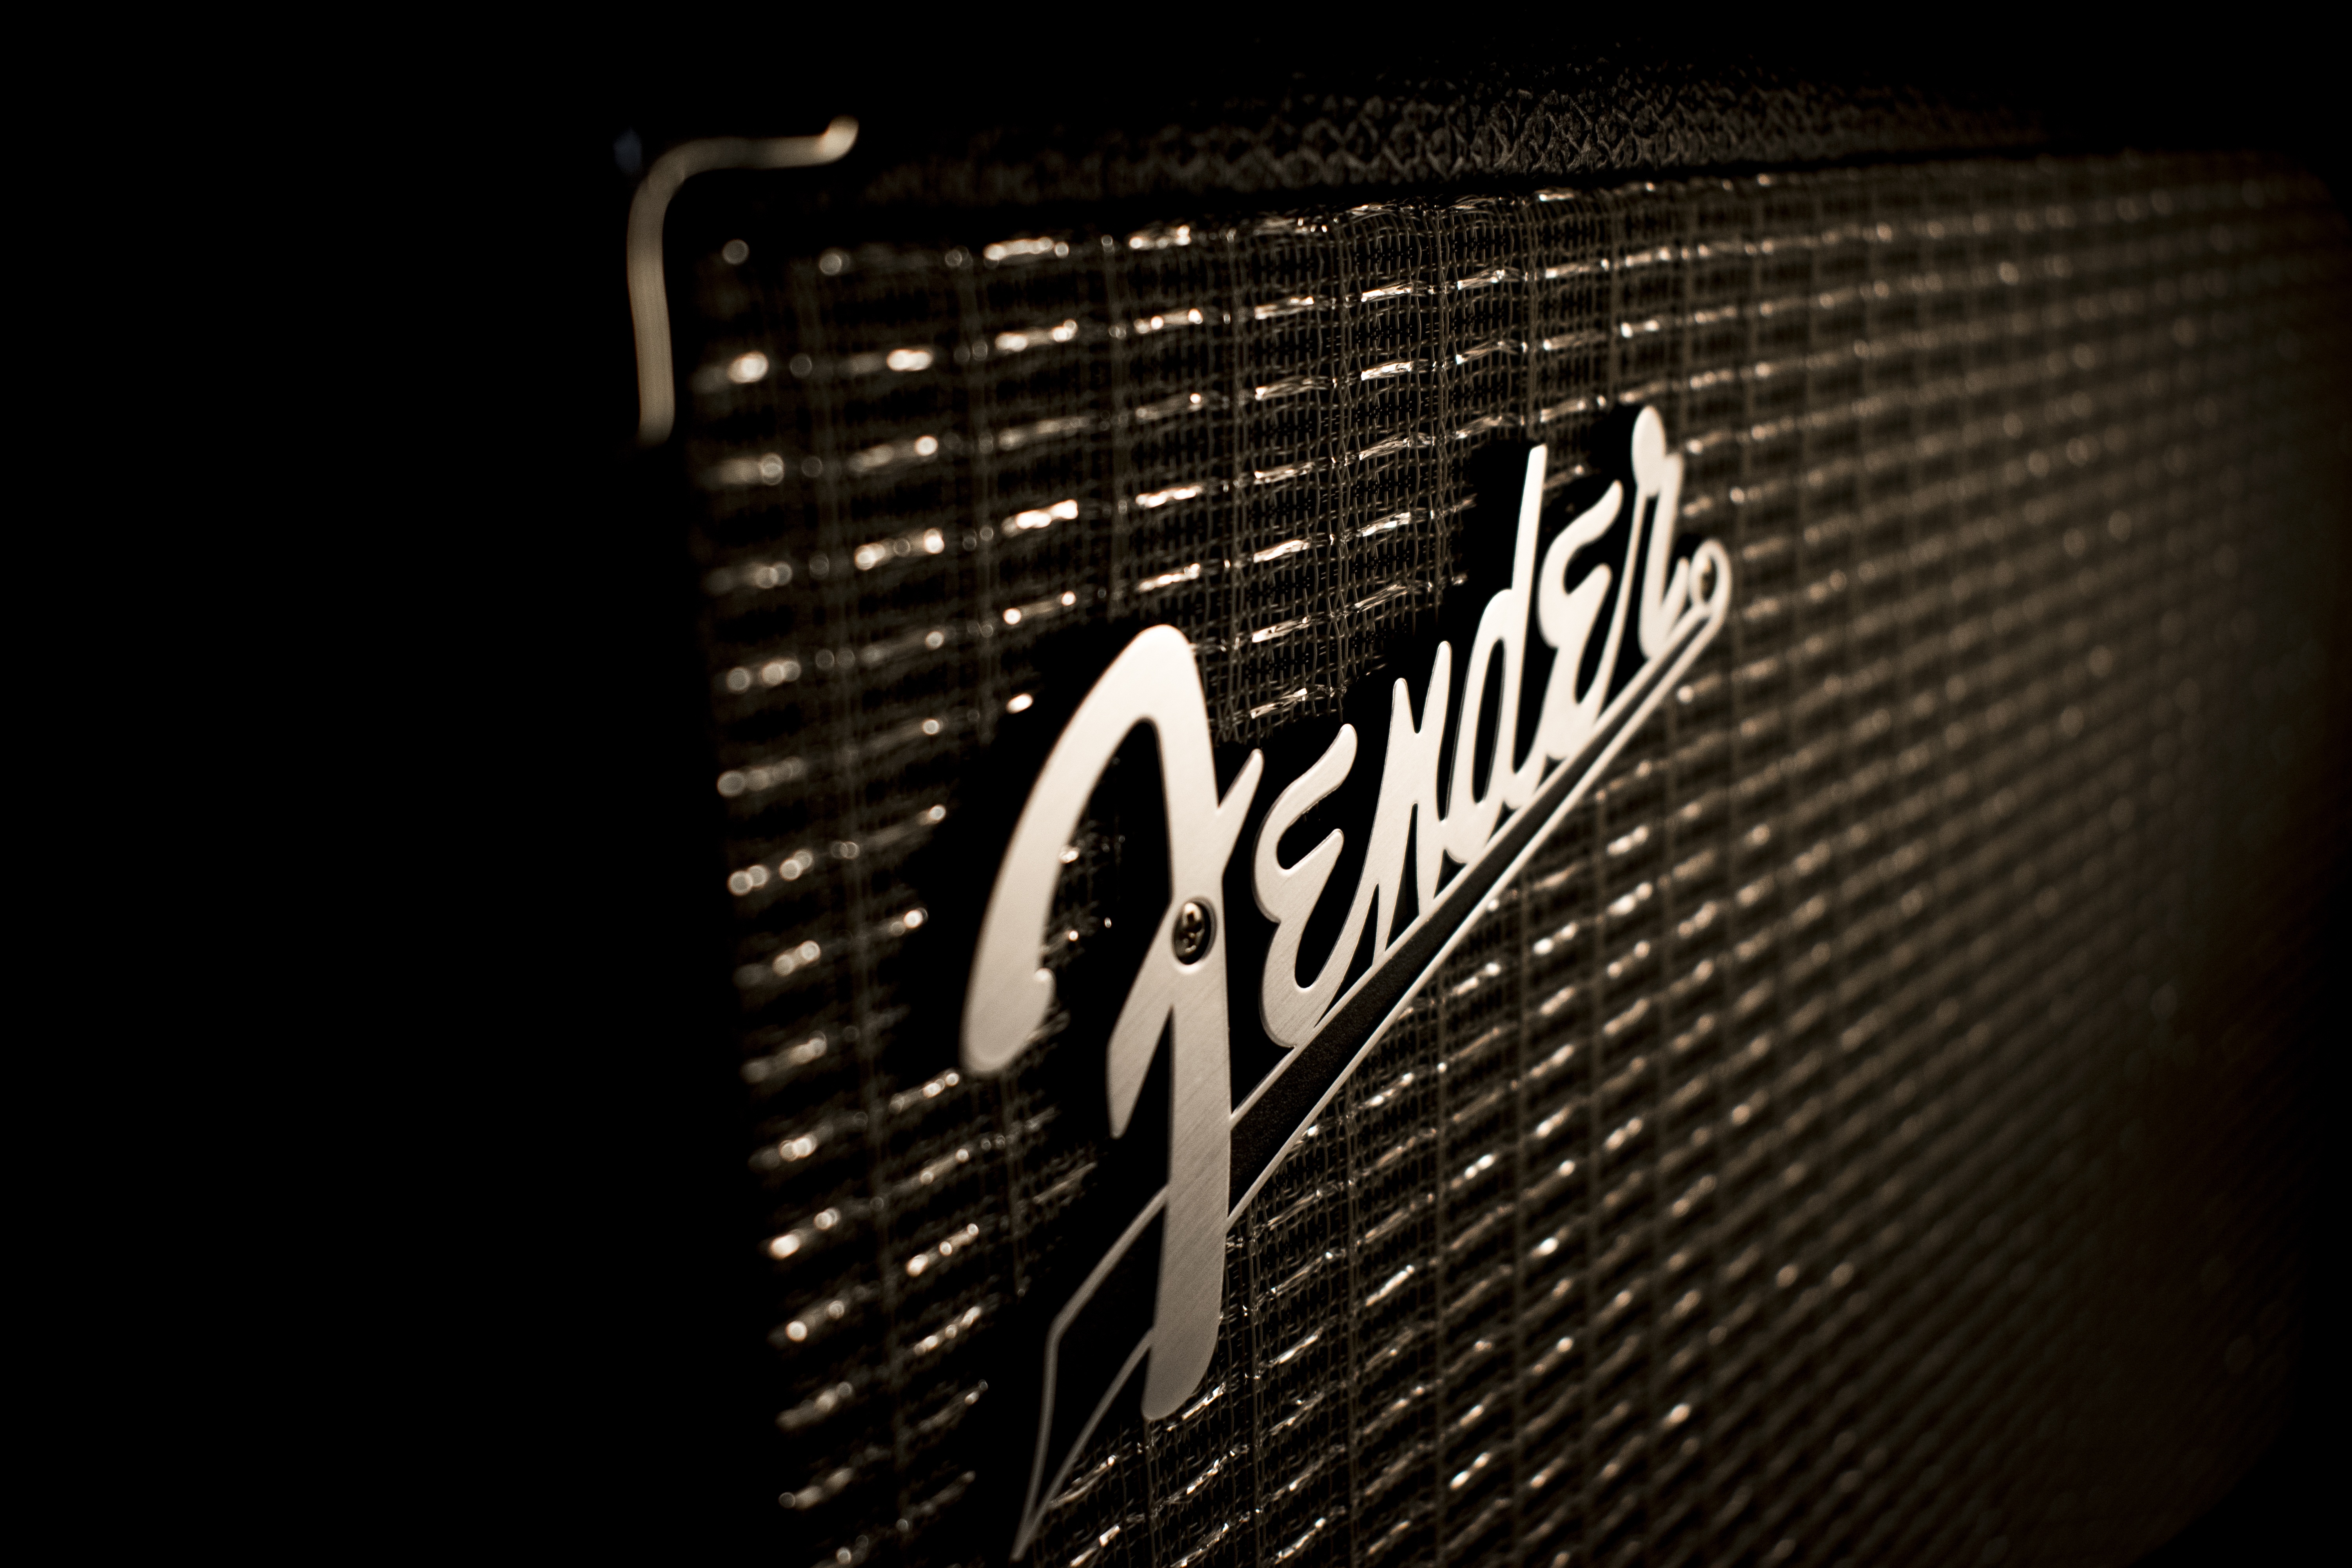
rock, music, light, number, concert, symbol, darkness, black, monochrome, amplifier, brand, font, logo, under, fender, guitarist, hobby, pact, direct, computer wallpaper